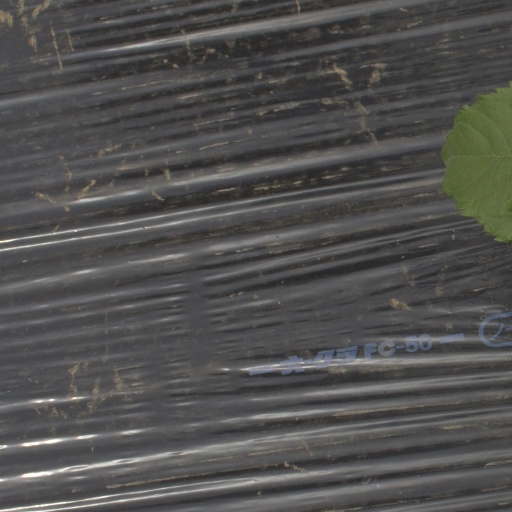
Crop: Jerusalem artichoke